Nolan Reimold

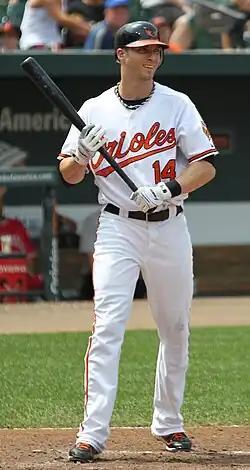
Reimold with the Baltimore Orioles in 2011

Nolan Gallagher Reimold (born October 12, 1983) is an American former professional baseball outfielder and designated hitter who played in Major League Baseball (MLB) for the Baltimore Orioles, Toronto Blue Jays, and Arizona Diamondbacks.